Expo 67

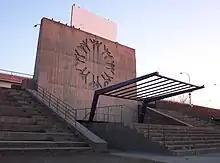
Place des Nations as it appeared in 2006

Expo 67 closed on Sunday afternoon, October 29, 1967. The fair had been scheduled to close two days earlier; however, a two-day extension granted by the Bureau International des Expositions (BIE) allowed it to continue over the weekend. On the final day 221,554 visitors added to the more than 50 million (54,991,806) that attended Expo 67 at a time when Canada's population was only 20 million, setting a per-capita record for World Exhibition attendance that still stands.